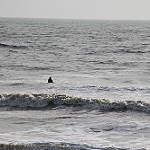
Scene: Outdoor